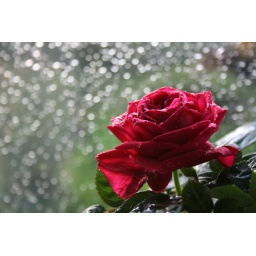
Rose in my bedroom window